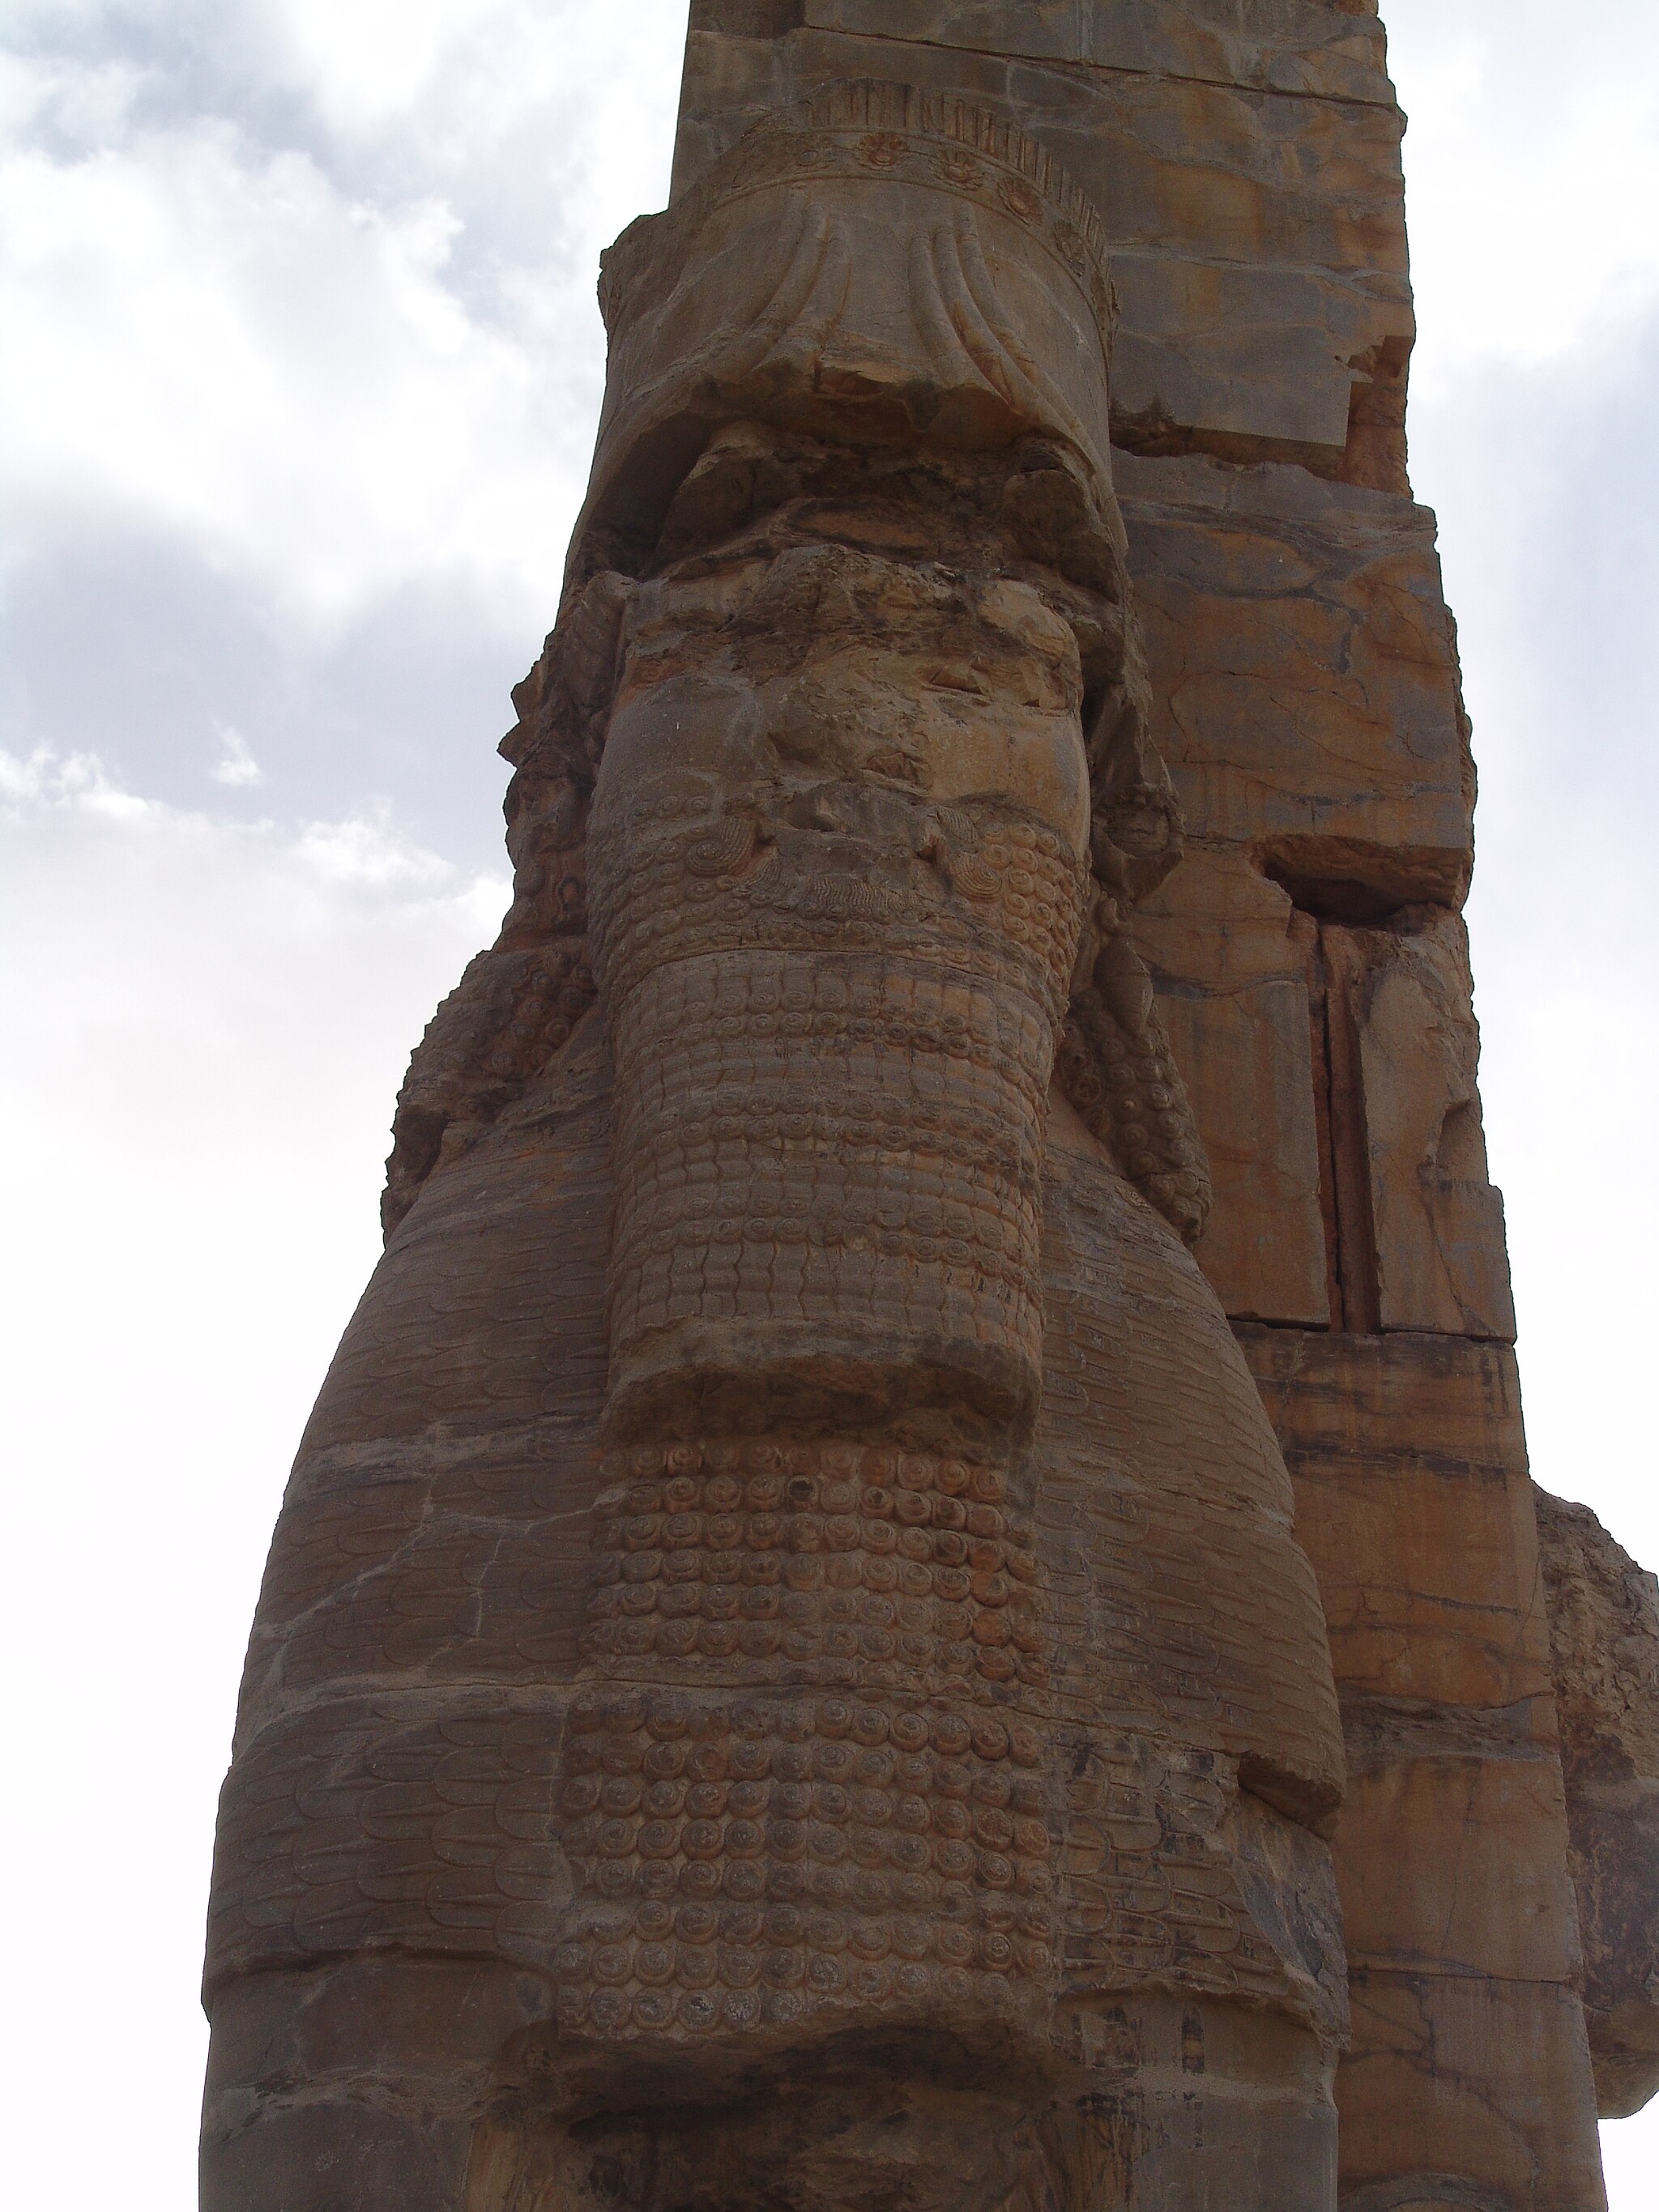
Title: Persepolis-Darafsh 1 (10)
Description: Persepolis
Date: 2008-03-19 16:51:39
Categories: GFDL, Taken with Sony DSC-F828, License migration redundant, Self-published work, Files with coordinates missing SDC location of creation, 2008 in Persepolis, Photos by Darafsh Kaviyani, Details of Gate of All Nations